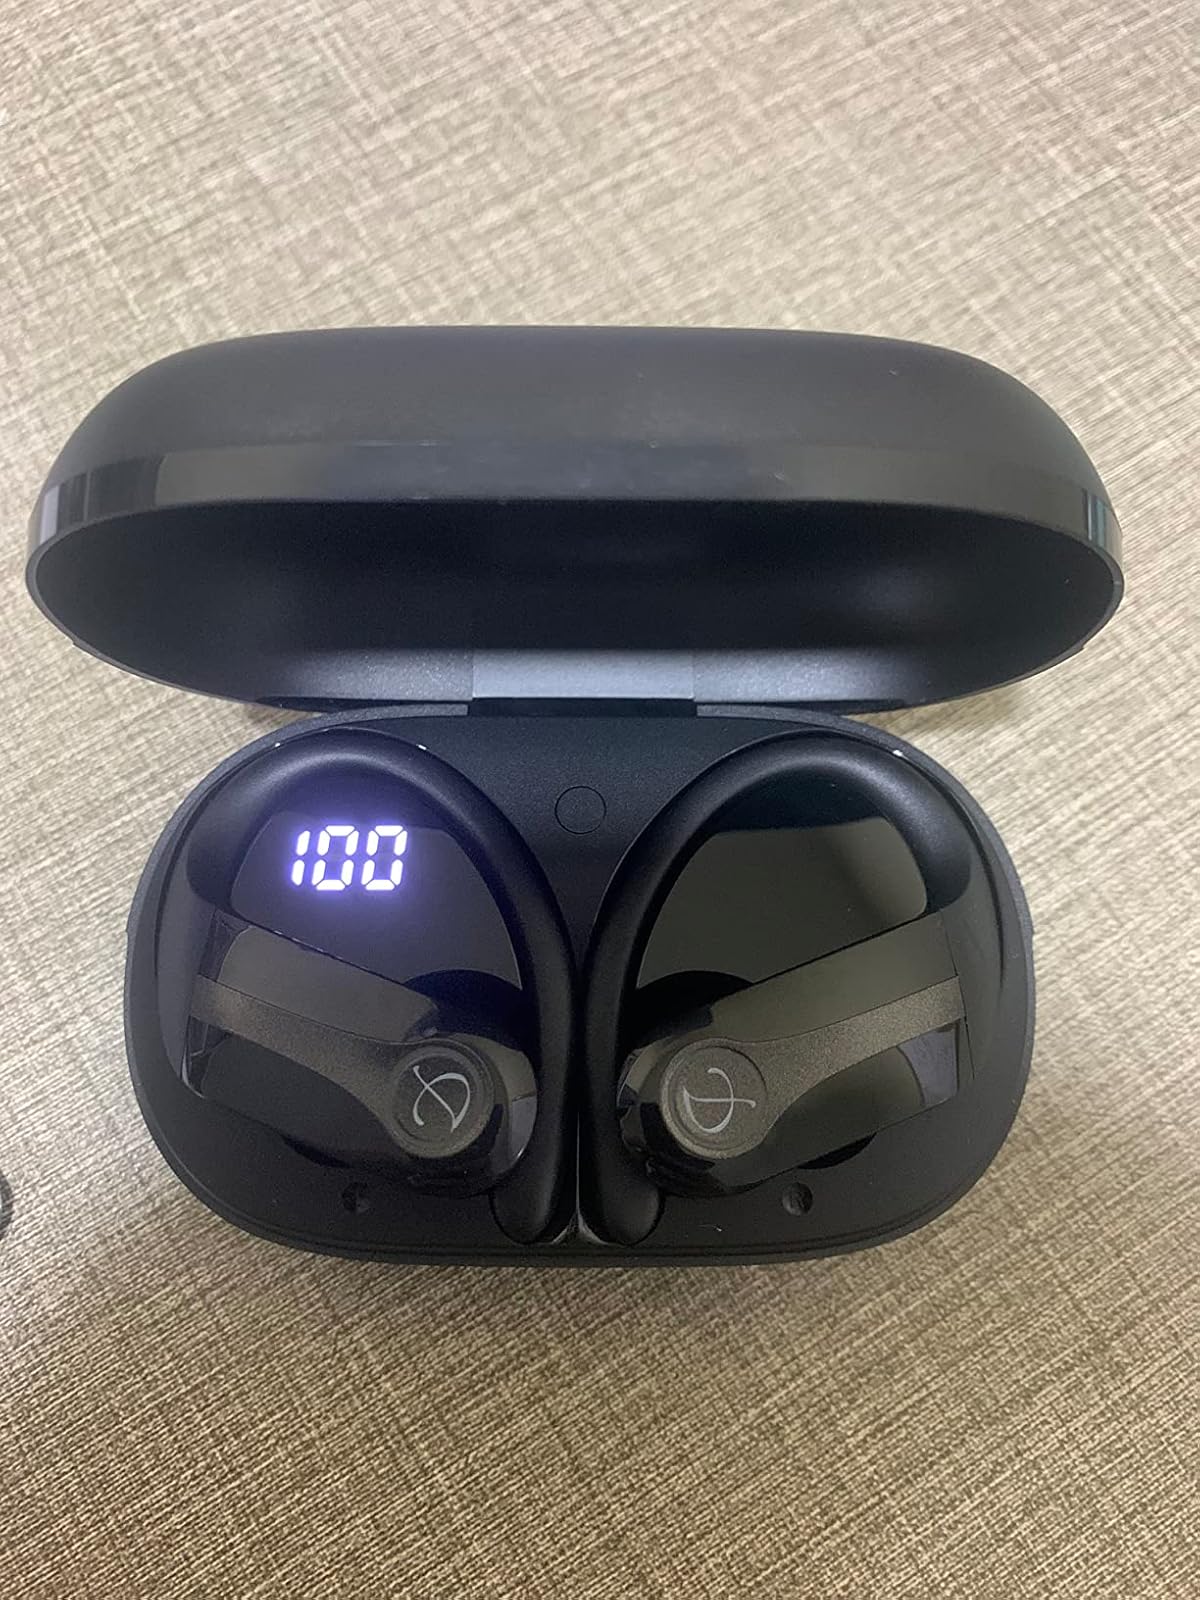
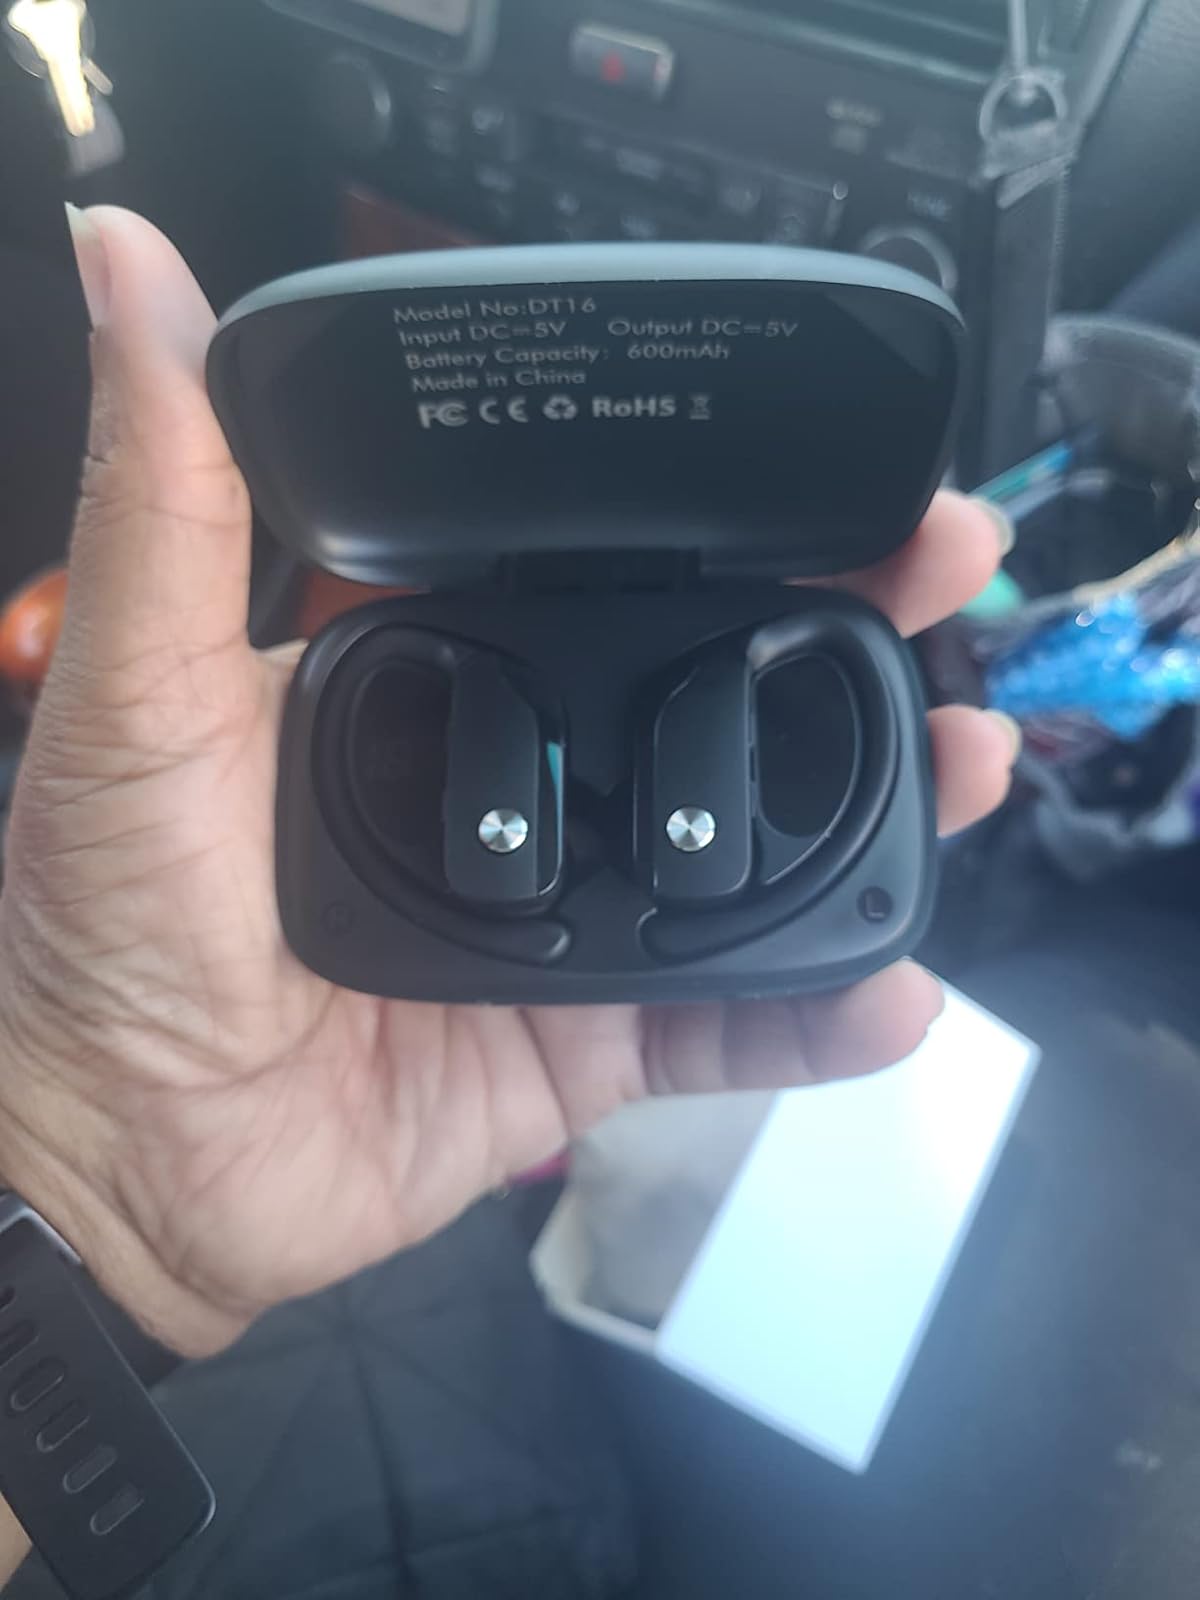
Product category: earbuds
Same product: no